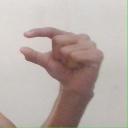
अक्षर: ग